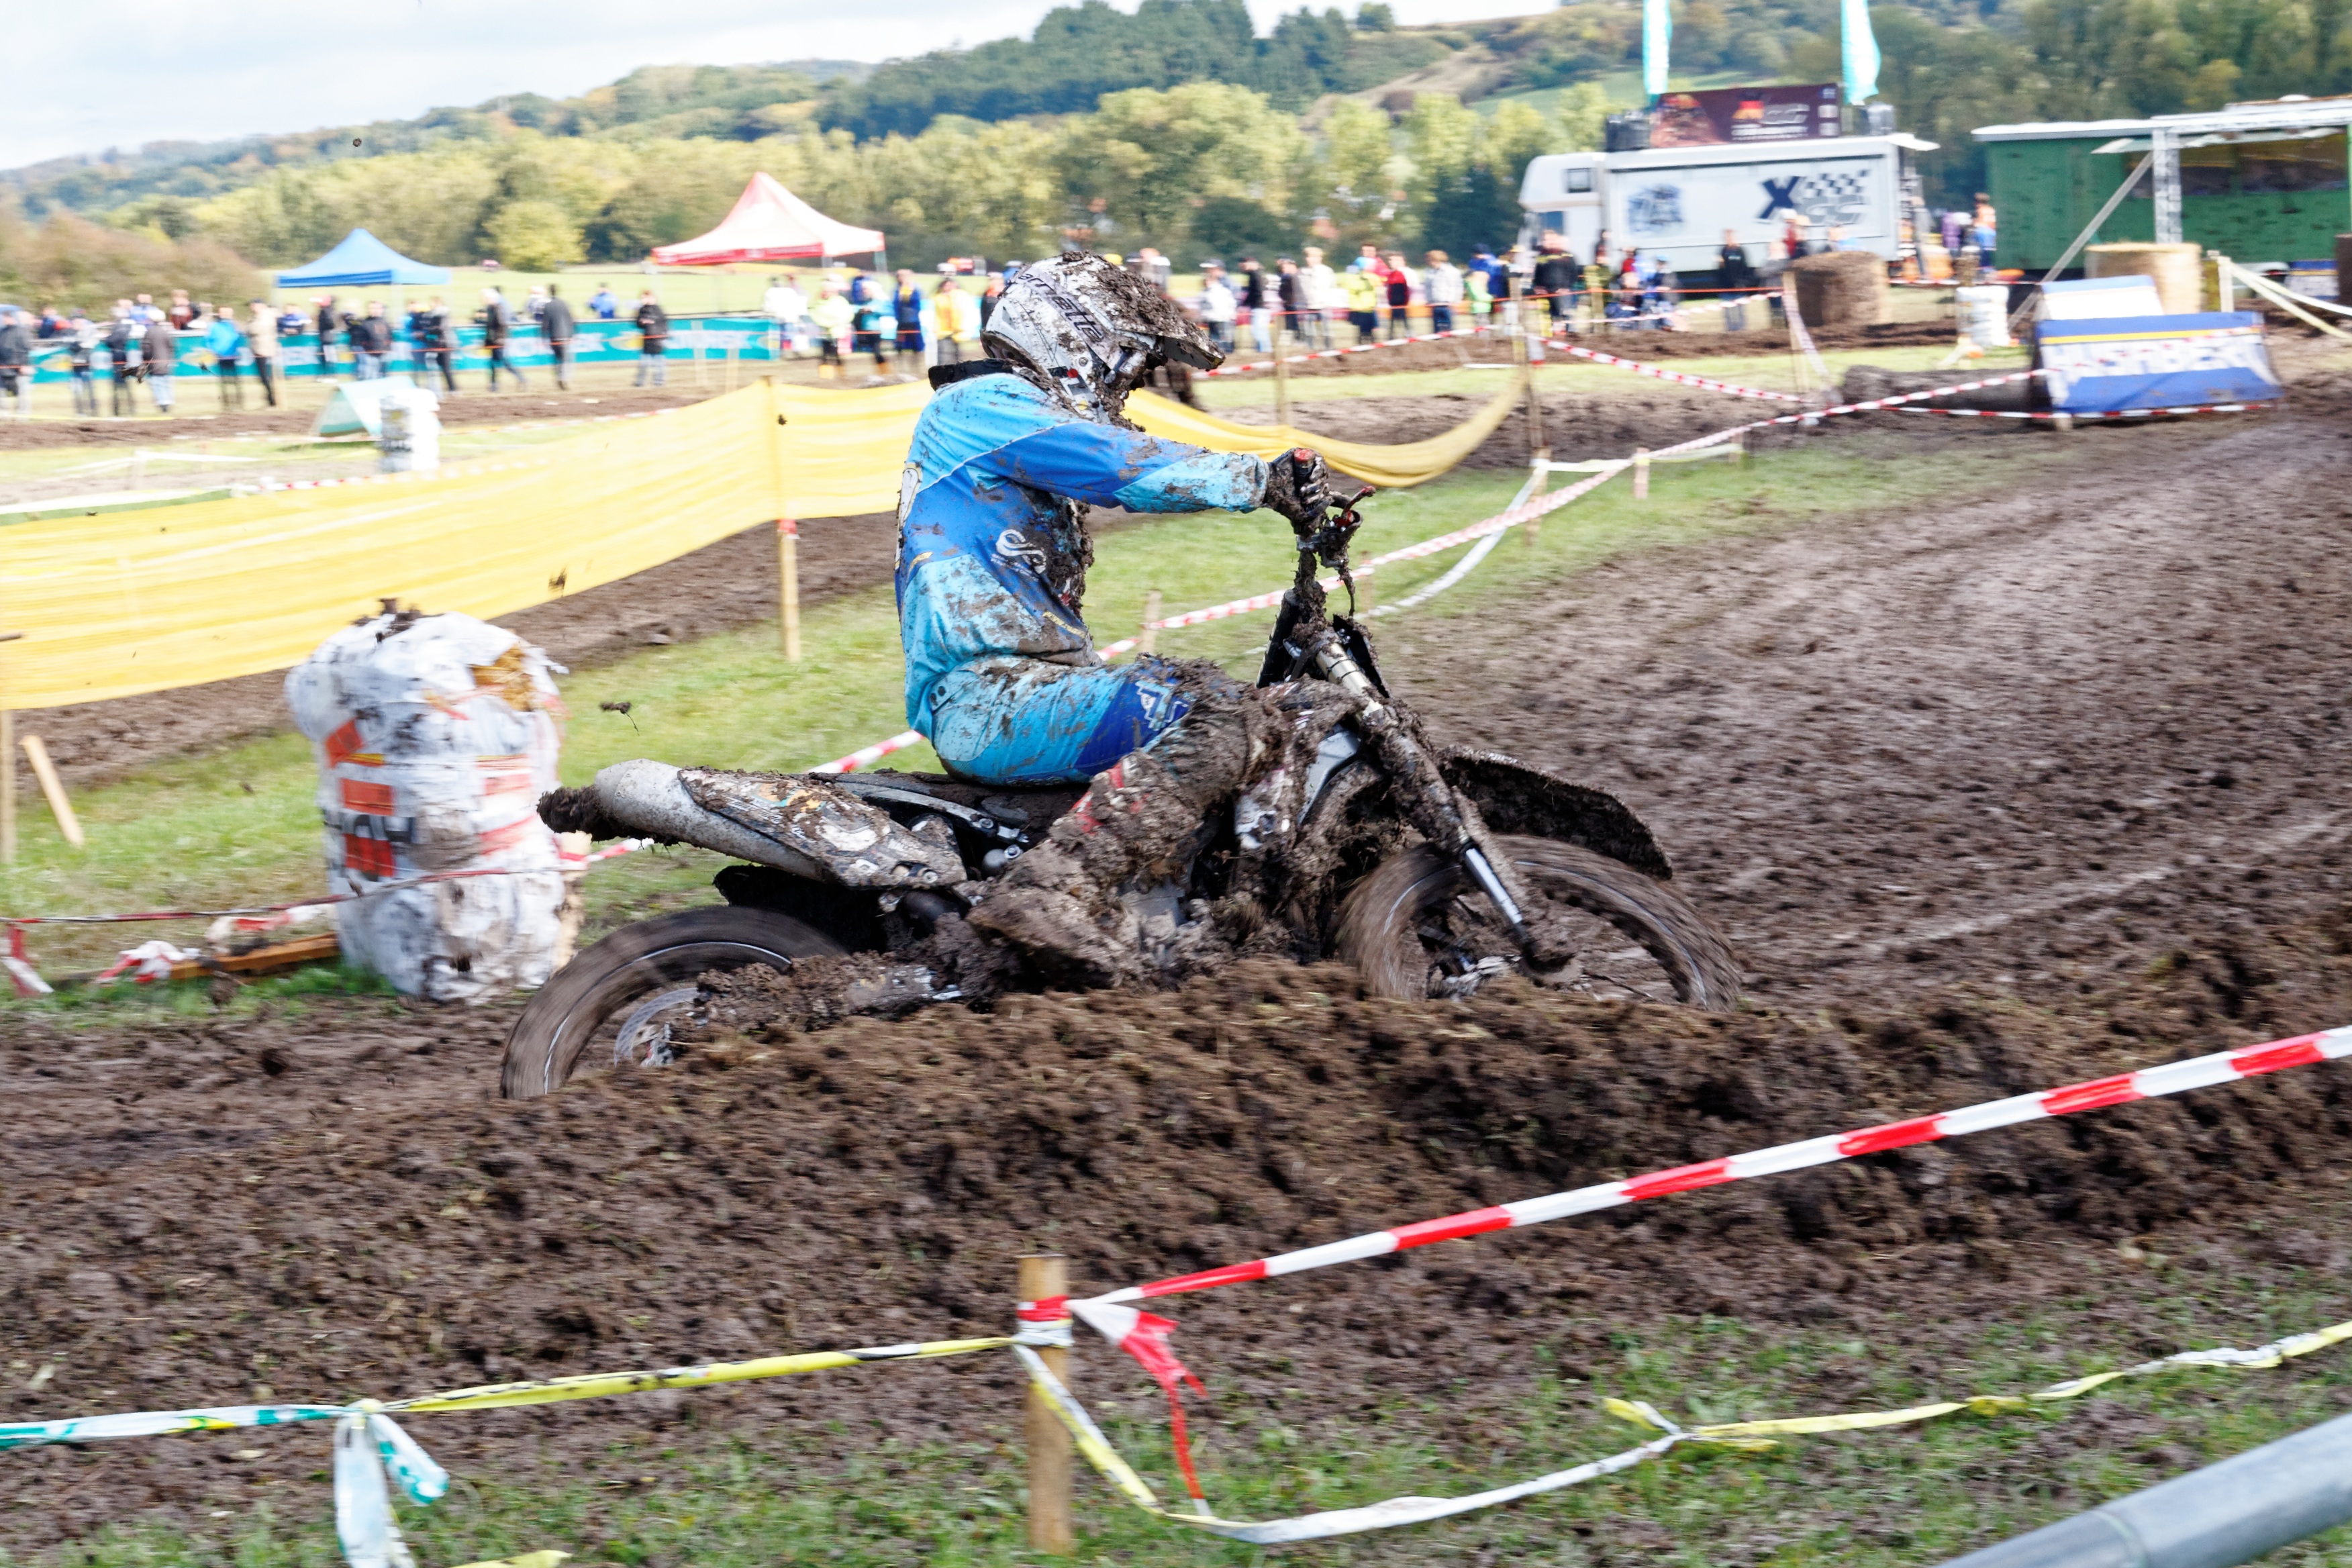
sport, bicycle, vehicle, motorcycle, mud, motocross, soil, dirty, cross, race, sports, racing, motorsport, muddy, quagmire, motorcycle racing, cyclo cross, bicycle racing, endurocross, dirt track racing